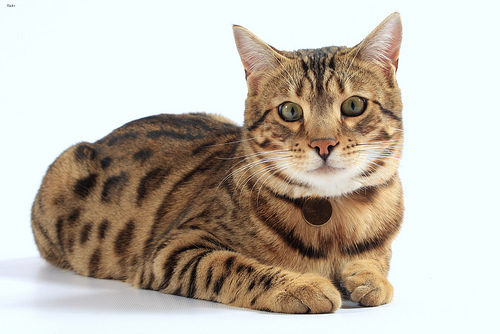
Breed: bengal